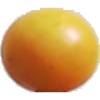
Label: cherry_wax_yellow